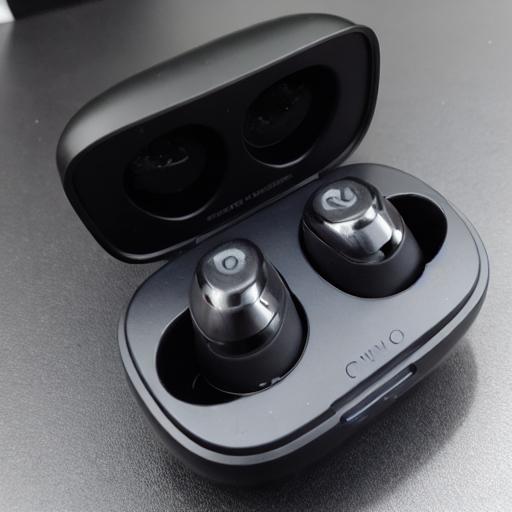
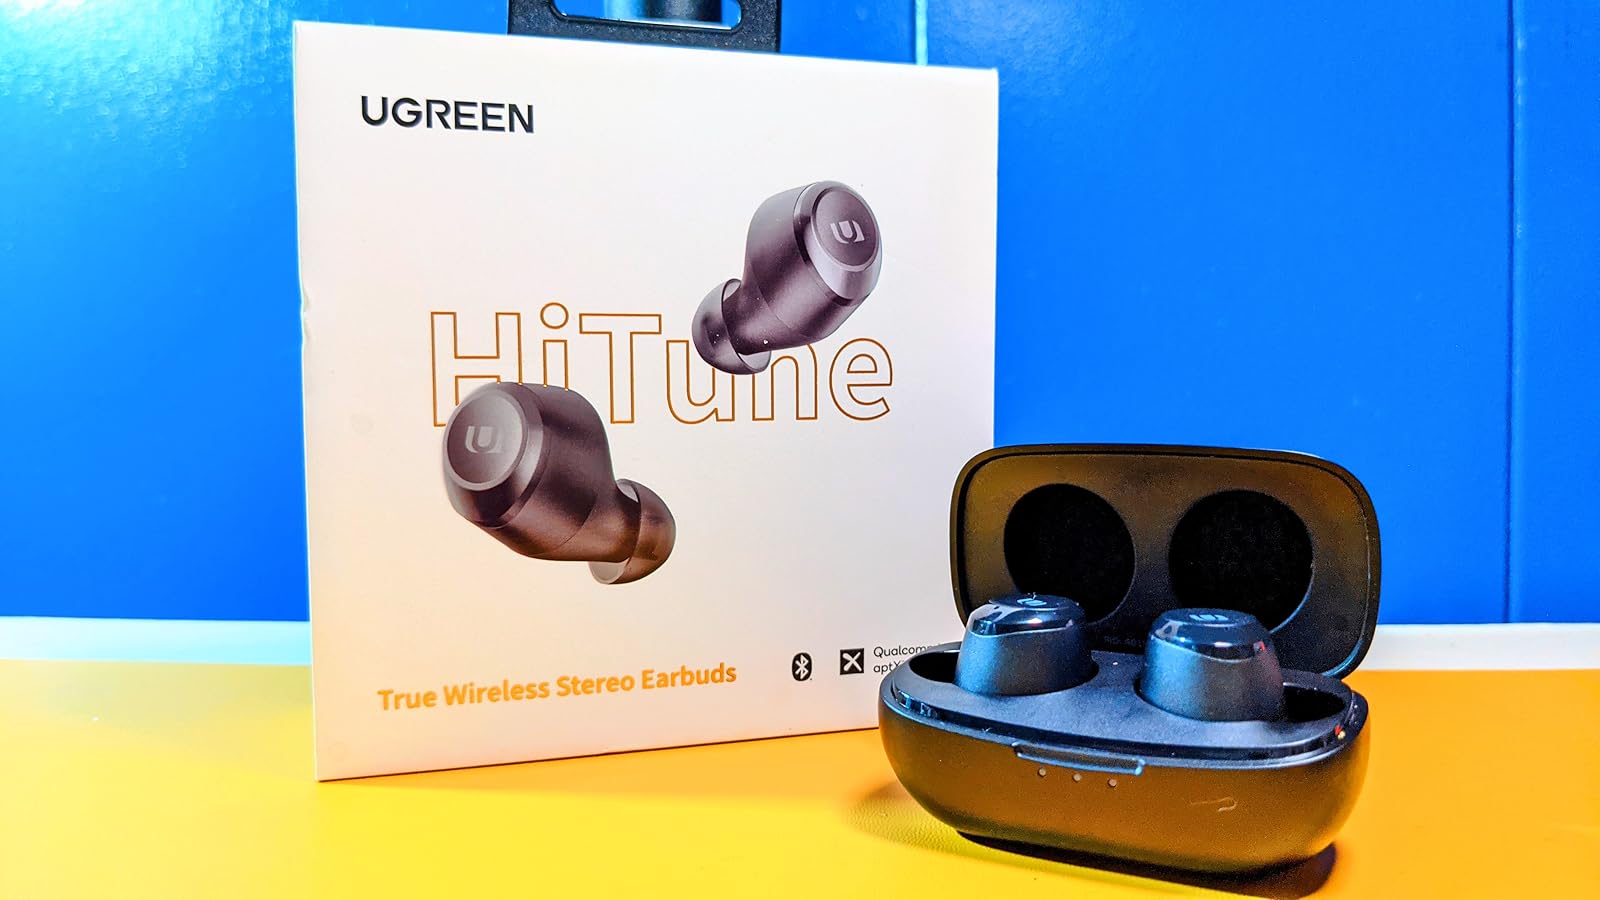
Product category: earbuds
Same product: no